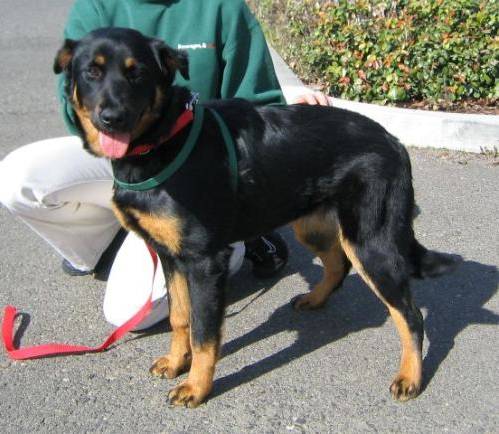
Label: dog